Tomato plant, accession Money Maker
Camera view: horizontal (90 deg, fisheye); turntable rotation: 90 degrees
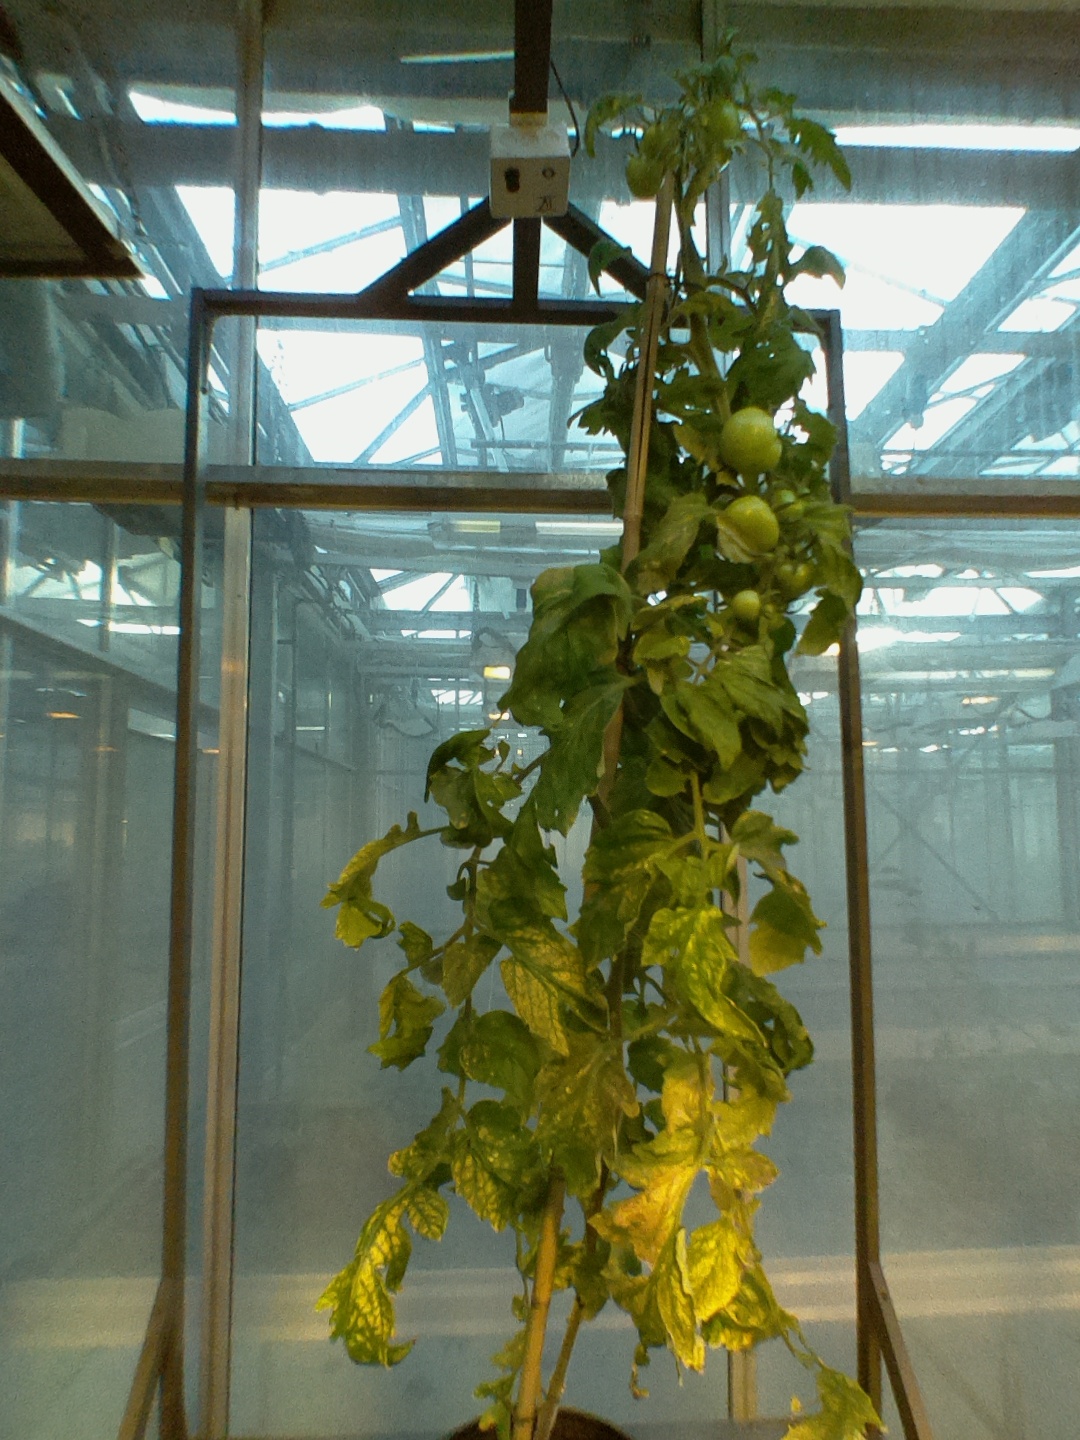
BBCH growth stage 79: 90% -100% of final fruit size